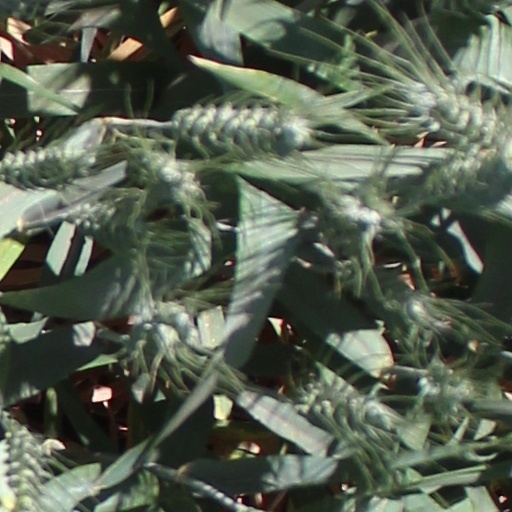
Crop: wheat